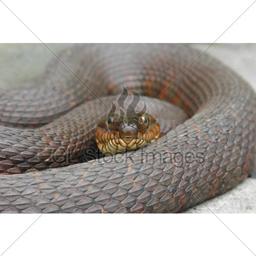
Animal: snakes